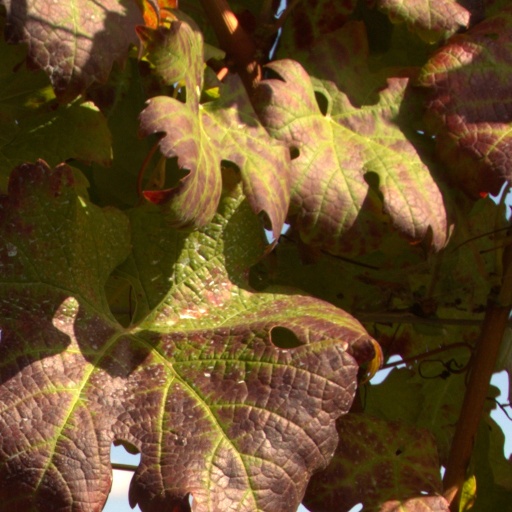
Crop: grape